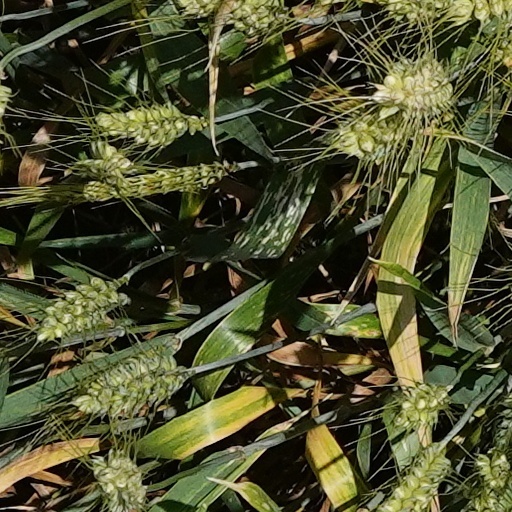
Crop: wheat